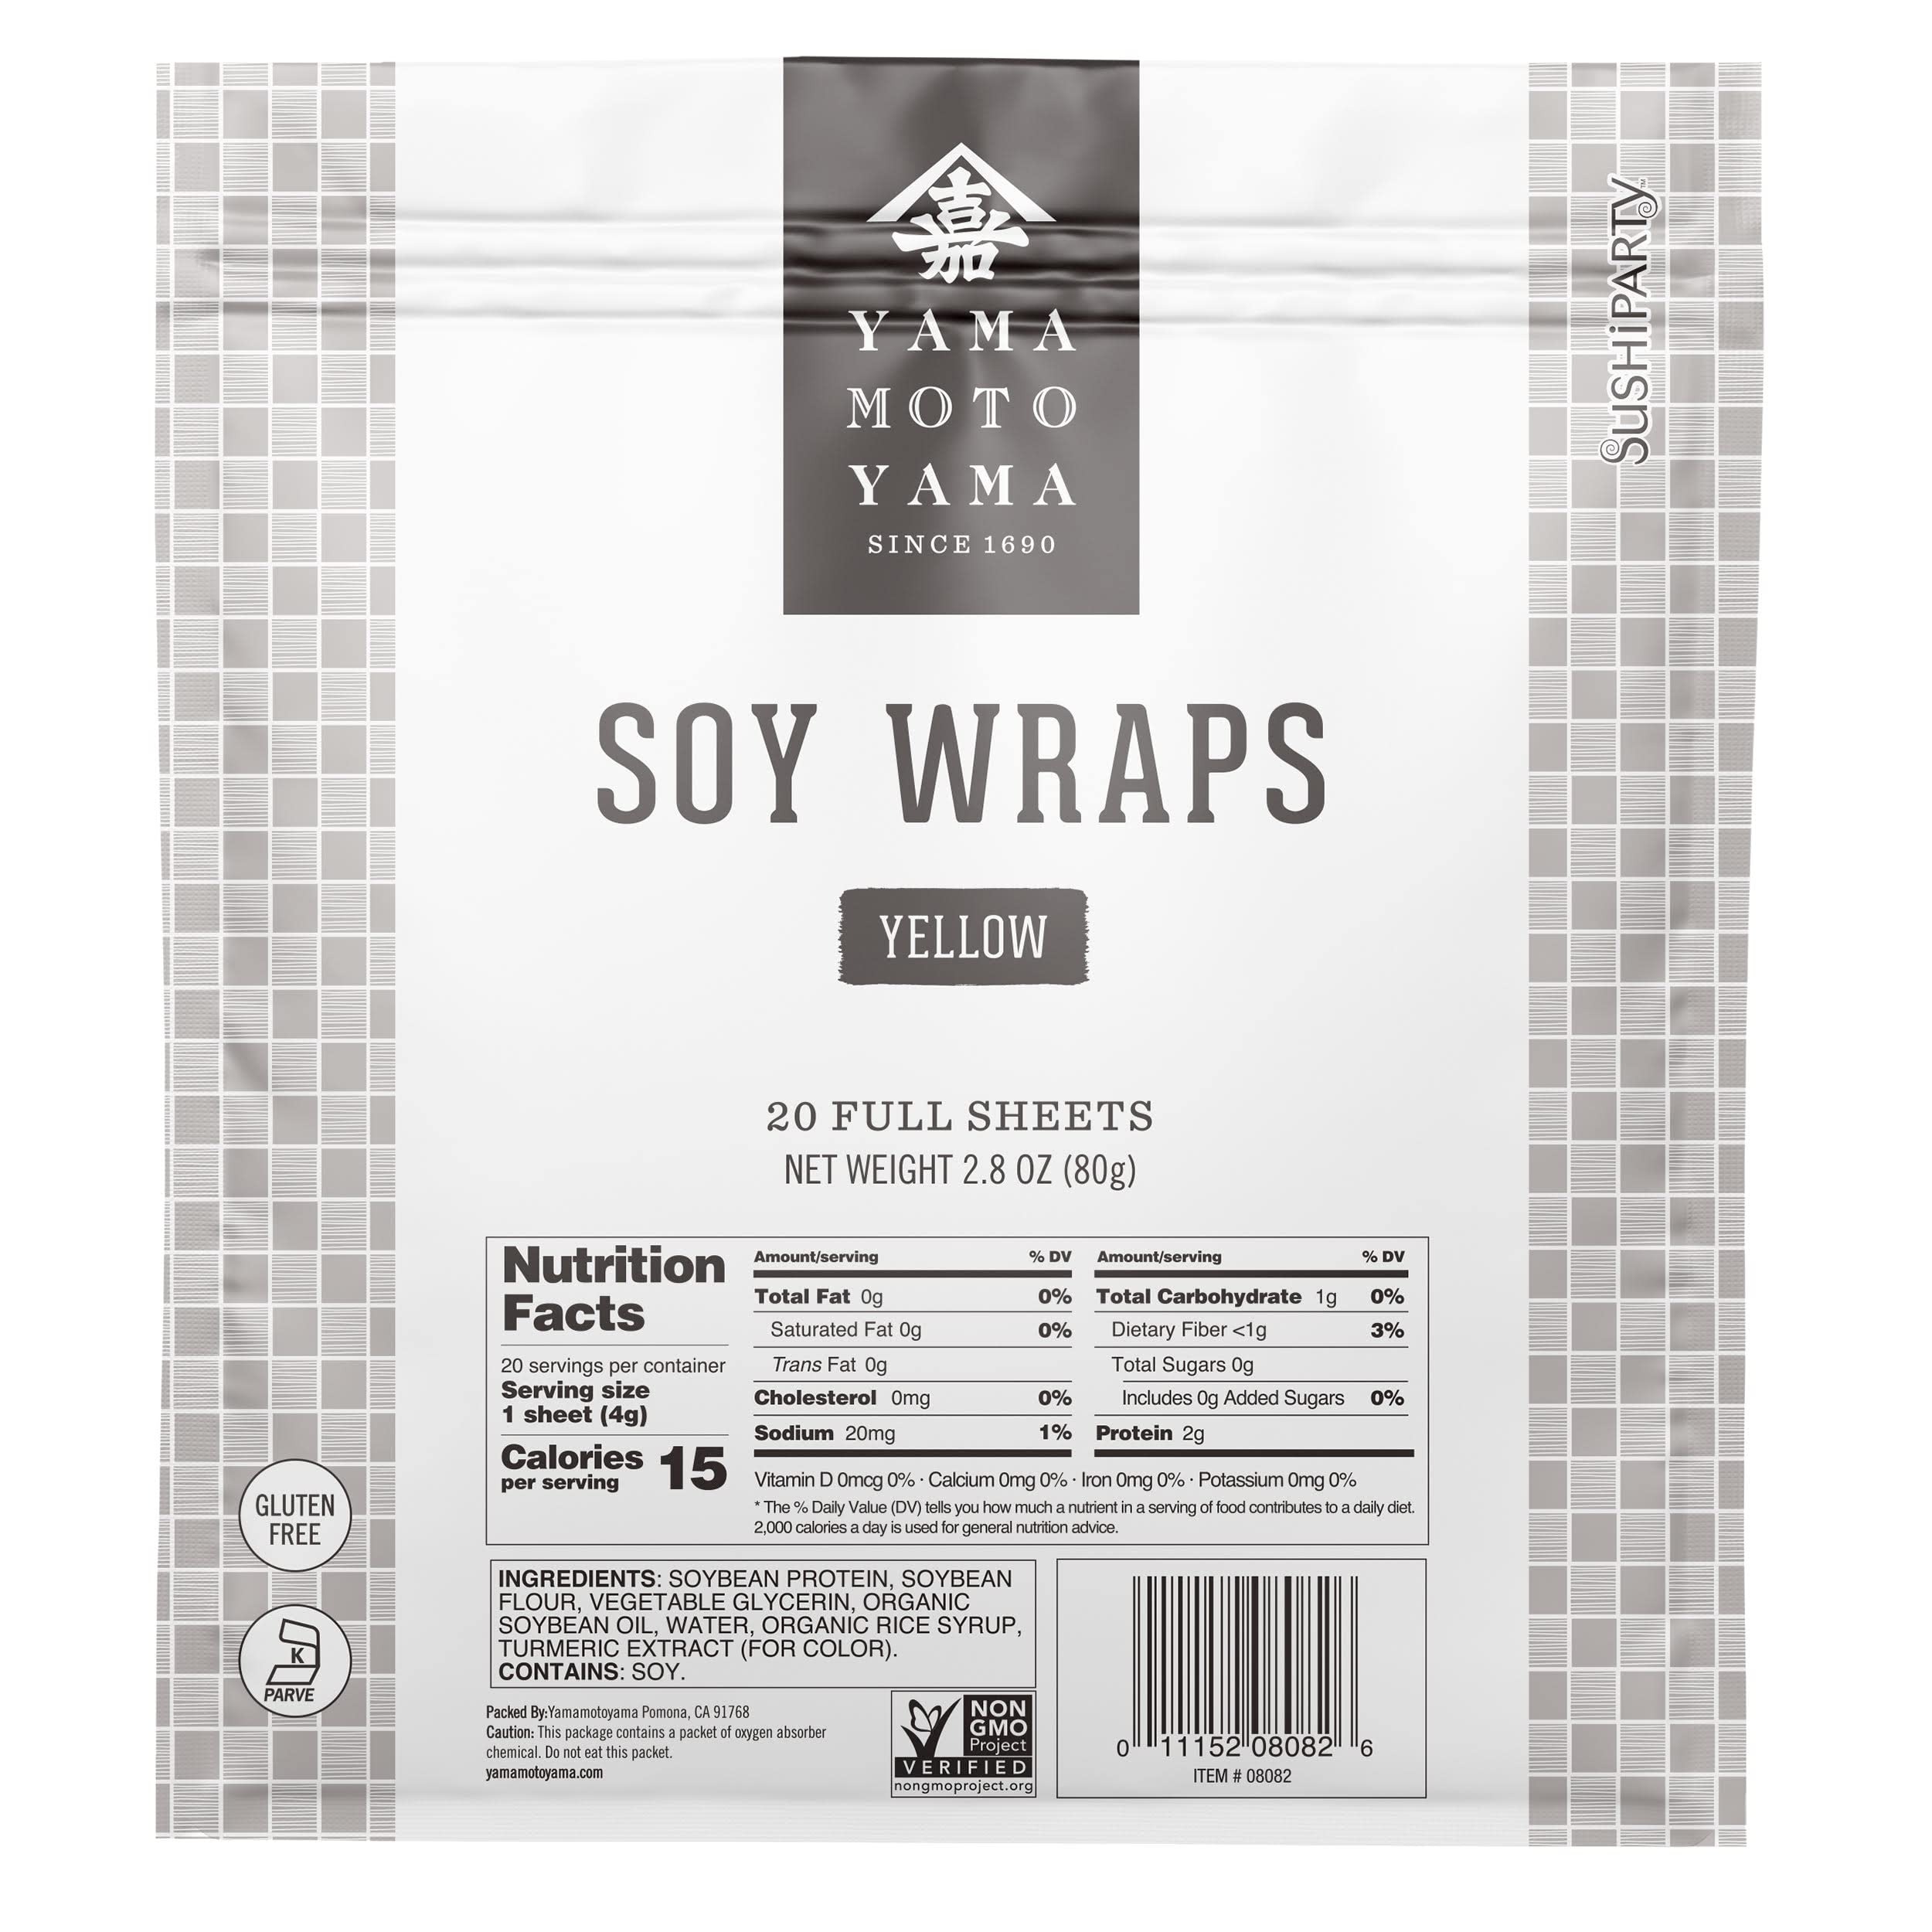
Item Name: Yamamotoyama Sushi Soy Wrapper, Turmeric Yellow, 80 Grams Net Weight, 20 Count
Bullet Point 1: Country of origin is United States
Bullet Point 2: The package dimension of the product is 6"L x 5"W x 4"H
Value: 20.0
Unit: count

Price: 14.99